Northern Mariana Islands

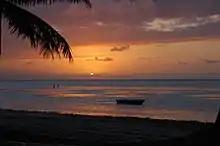
Saipan sunset

The Northern Mariana Islands have a multiparty presidential representative democratic system. They are a commonwealth of the United States. Federal funds to the commonwealth are administered by the Office of Insular Affairs of the U.S. Department of the Interior.